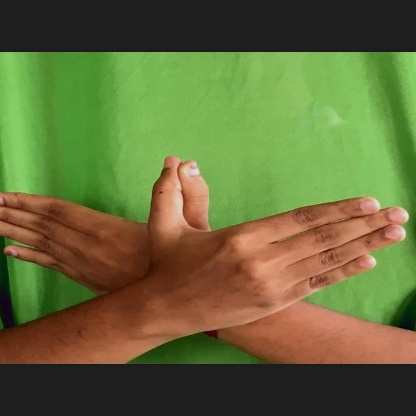
Mudra: Garuda